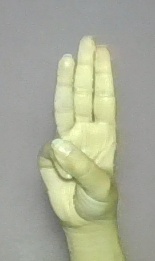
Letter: thaa